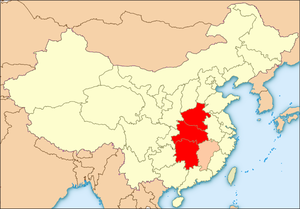
La Chine centrale est une zone géographique et une région culturelle aux définitions floues qui couvre la région centrale de la Chine. Cette région comprend généralement les provinces du Henan, du Hubei et du Hunan. Le Jiangxi est parfois considéré comme faisant partie de cette région.